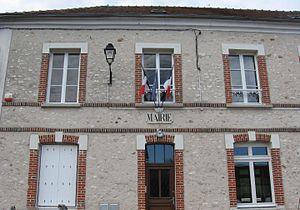
Mairie de Courtacon. (Seine-et-Marne, région Île-de-France).
Courtacon est une commune française située dans le département de Seine-et-Marne en région Île-de-France.